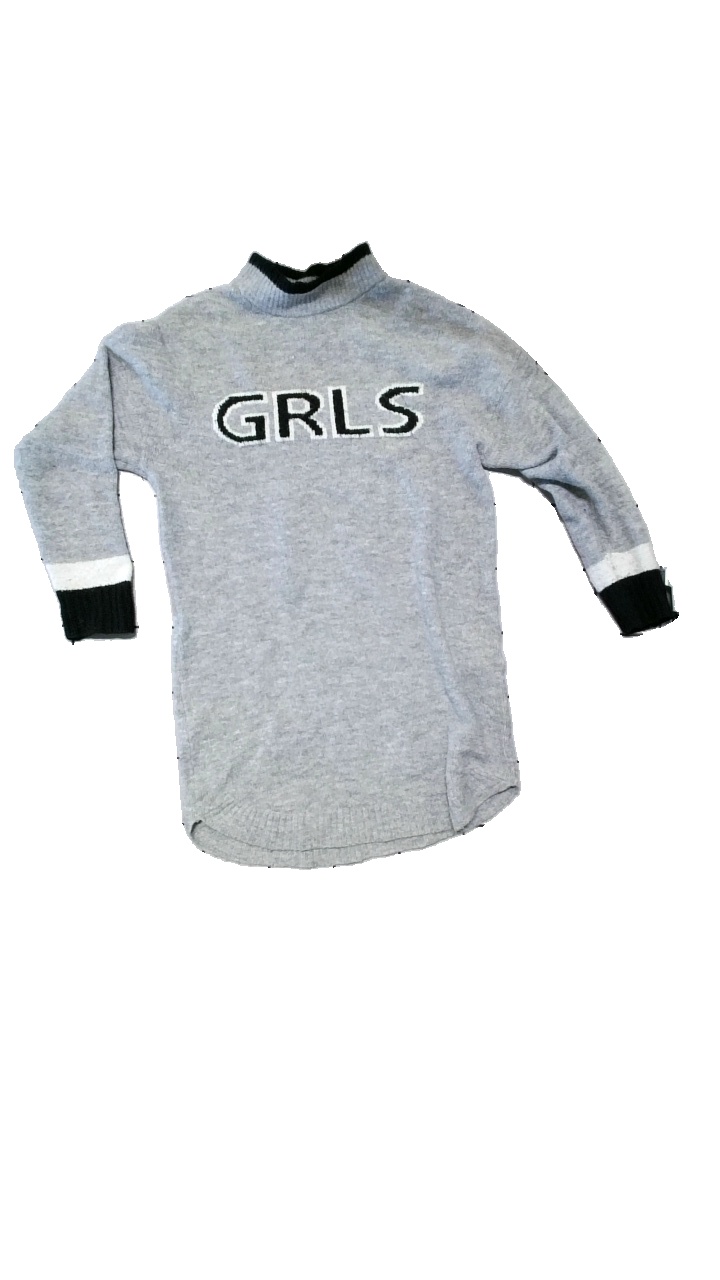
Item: Dress (Ladies)
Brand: Fbsisters (new Yorker)
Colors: Grey, Black, Multicolor
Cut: Turtle neck
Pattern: Logo print
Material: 70% acrylic, 27% Polyamide, 3% Elastane
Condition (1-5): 3
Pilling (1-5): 1
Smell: Minor
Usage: Export
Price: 50-100